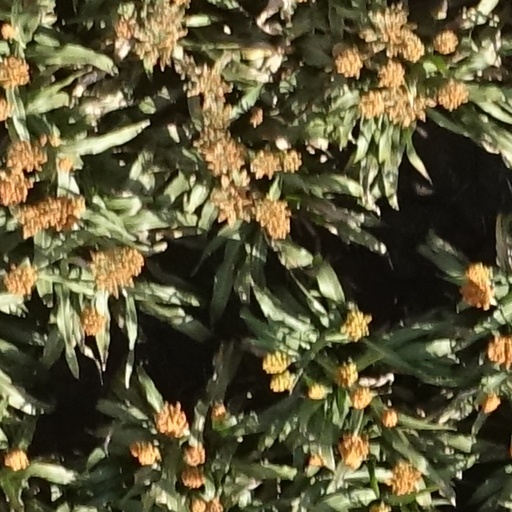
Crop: sorghum